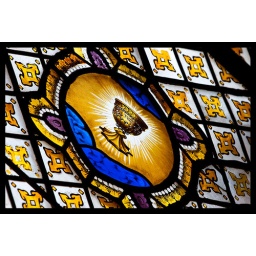
The beautiful stained glass window of Trinity Church in Royal Tunbridge Wells